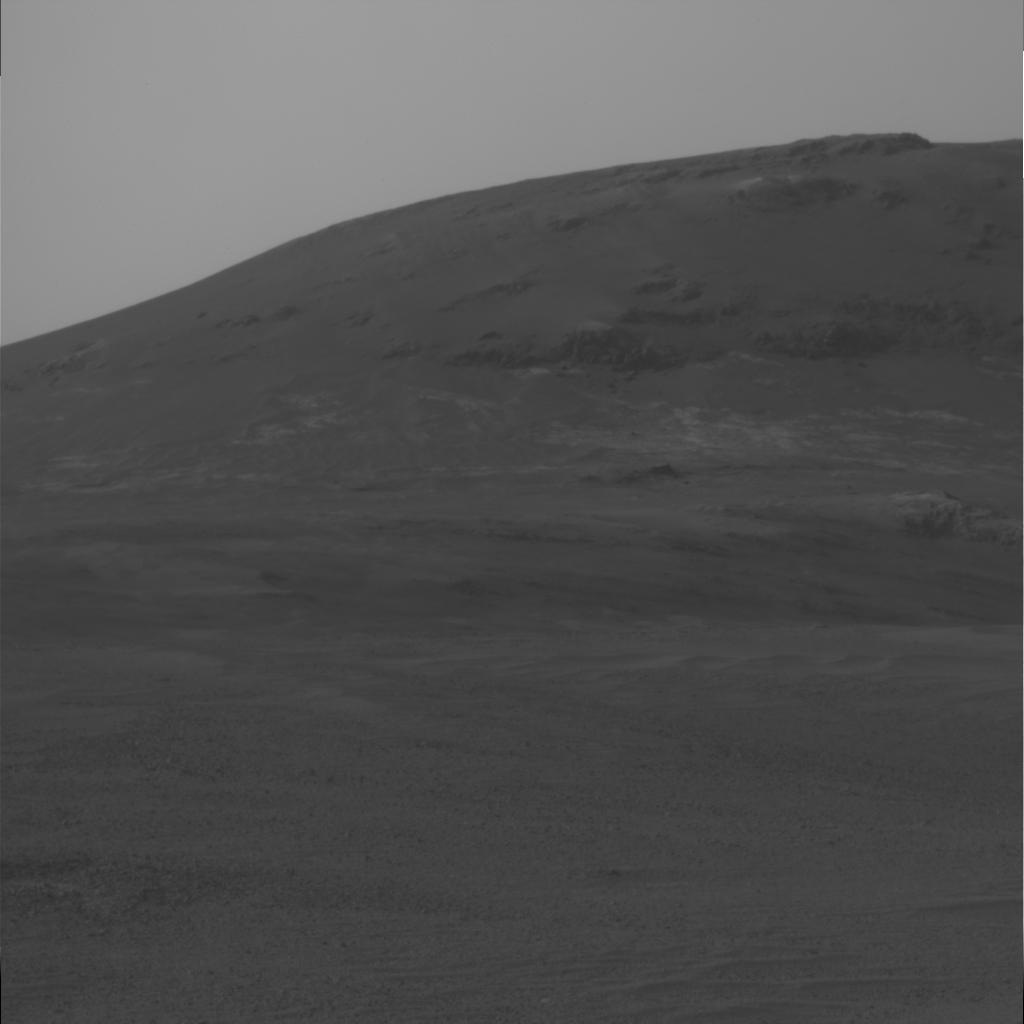
Surface features visible: Rock Outcrops, Dunes/Ripples, Soil, Spherules, Distant Vista, Sky